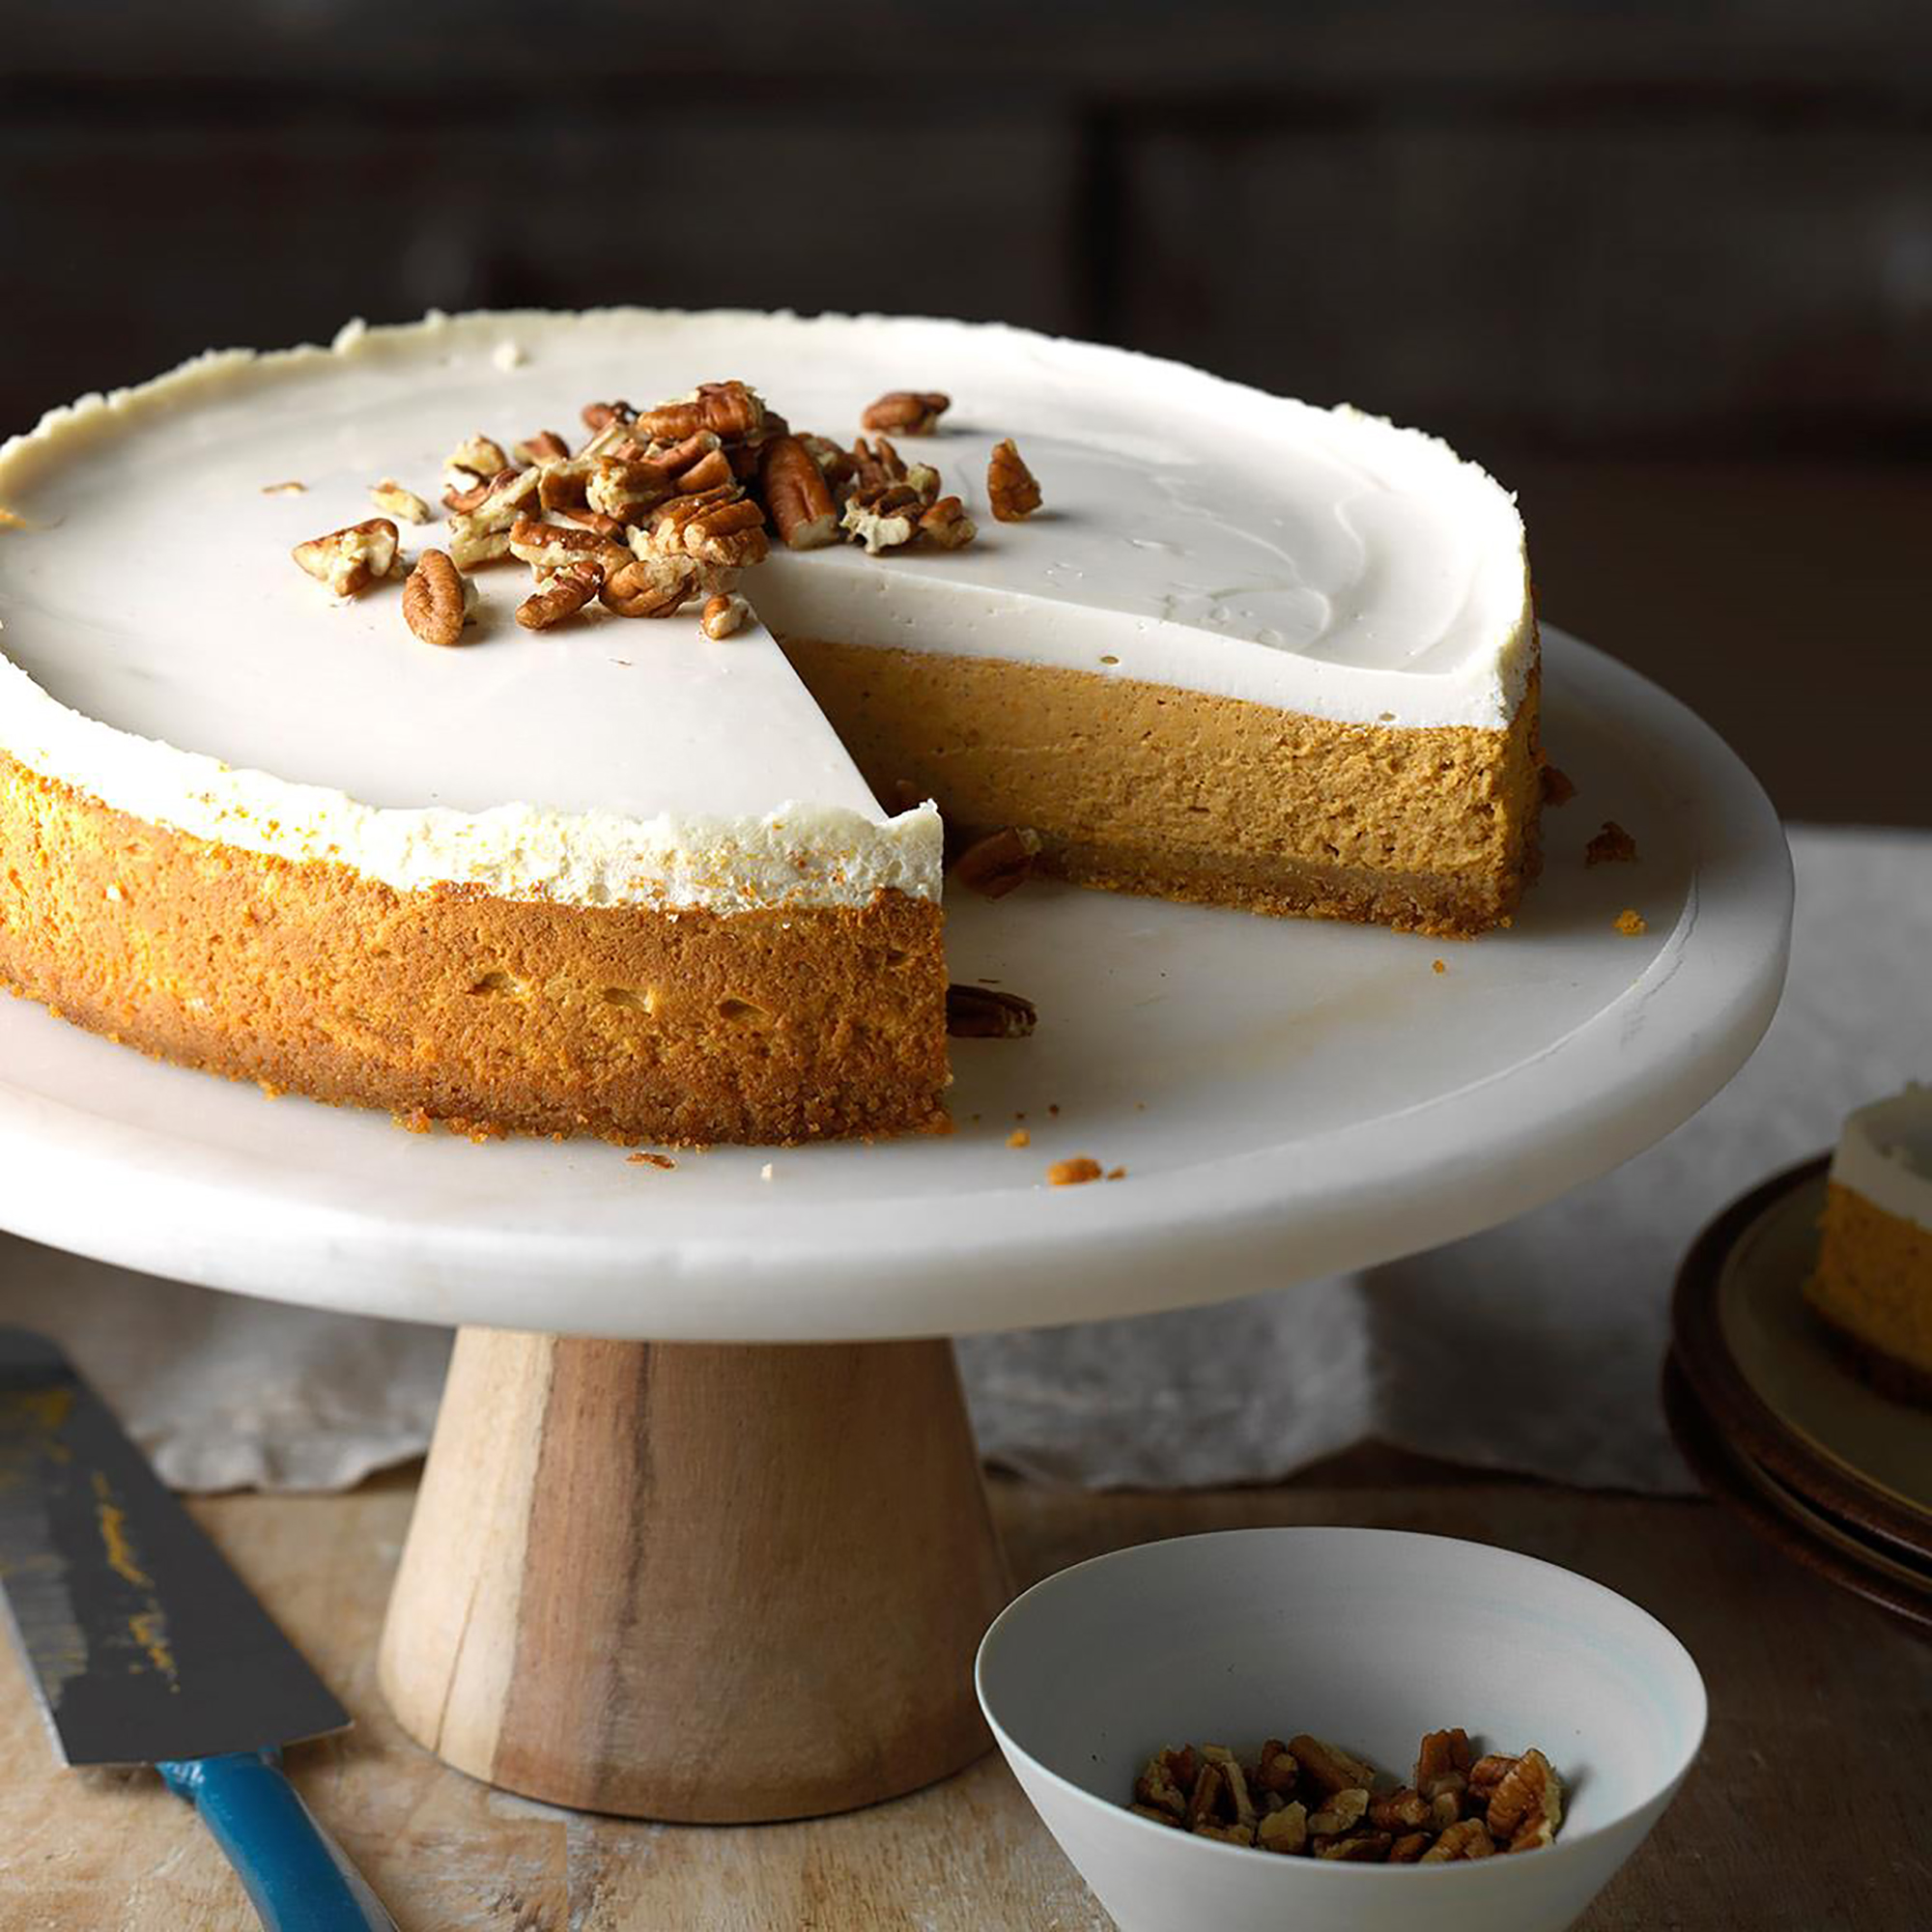
cake, dish, food, cuisine, dessert, ingredient, carrot cake, baked goods, cheesecake, baking, cream cheese, produce, buttercream, icing, finger food, recipe, Graham cracker crust, cream, gluten, snack cake